Unification of Italy

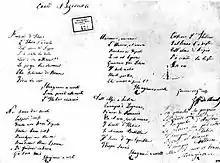
Holographic copy of 1847 of "Il Canto degli Italiani", the Italian national anthem since 1946

In 1844, two brothers from Venice, Attilio and Emilio Bandiera, members of Young Italy, planned to make a raid on the Calabrian coast against the Kingdom of Two Sicilies in support of Italian unification. They assembled a band of about twenty men ready to sacrifice their lives and set sail on their venture on 12 June 1844. Four days later they landed near Crotone, intending to go to Cosenza, liberate the political prisoners, and issue their proclamations. Tragically for the Bandiera brothers, they did not find the insurgent band they were told awaited them, so they moved towards La Sila. They were ultimately betrayed by one of their party, the Corsican Pietro Boccheciampe, and by some peasants who believed them to be Turkish pirates. A detachment of gendarmes and volunteers were sent against them, and after a short fight, the whole band was taken prisoner and escorted to Cosenza, where a number of Calabrians who had taken part in a previous rising were also under arrest. The Bandiera brothers and their nine companions were executed by firing squad; some accounts state they cried ""Viva l'Italia!"" ('Long live Italy!') as they fell. The moral effect was enormous throughout Italy, the action of the authorities was universally condemned, and the martyrdom of the Bandiera brothers bore fruit in the subsequent revolutions.